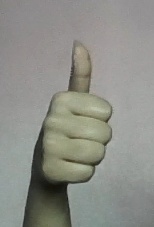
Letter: aleff